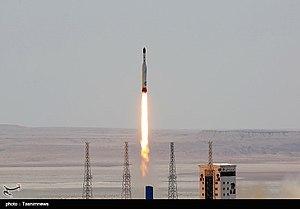
La base de lancement de Semnan située à environ 200 kilomètres à l'est de Téhéran, est la principale base de lancement iranienne. Elle comprend deux complexes de lancement utilisés respectivement par les lanceurs légers Safir et Simorgh.
Simorgh ou Safir-2 est un lanceur iranien léger dont le premier vol a eu lieu en 2016. La fusée peut placer 350 kg sur une orbite basse de 500 km.
Le programme spatial iranien regroupe l'ensemble des activités spatiales civiles ou militaires de l'Iran. Il est le résultat de travaux de recherche et de développement dans le domaine des missiles balistiques initié dans les années 1990 qui ont permis à l'Iran, avec l'aide de la Corée du Nord, de devenir en 2009 la dixième nation à placer en orbite un satellite à l'aide d'un lanceur national. Le développement du programme spatial iranien est depuis fortement handicapé par la nature du régime politique à la fois agressif sur le plan international, autoritaire et théocratique. Celui-ci a suscité un embargo mondial sur l'importation des technologies spatiales essentielles pour l'essor d'un secteur spatial national, freiné les coopérations internationales et, au niveau national, créé un climat peu propice aux développements scientifiques et techniques pour différentes raisons.